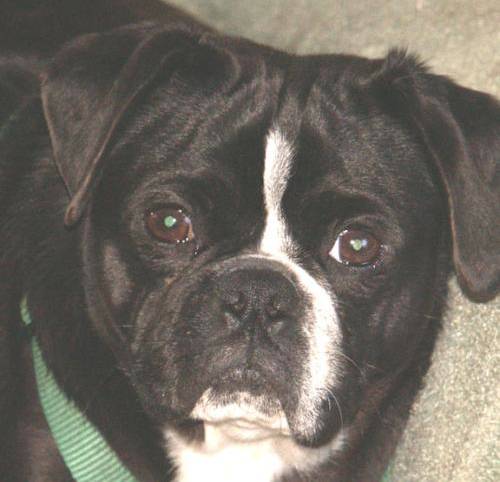
Label: dog